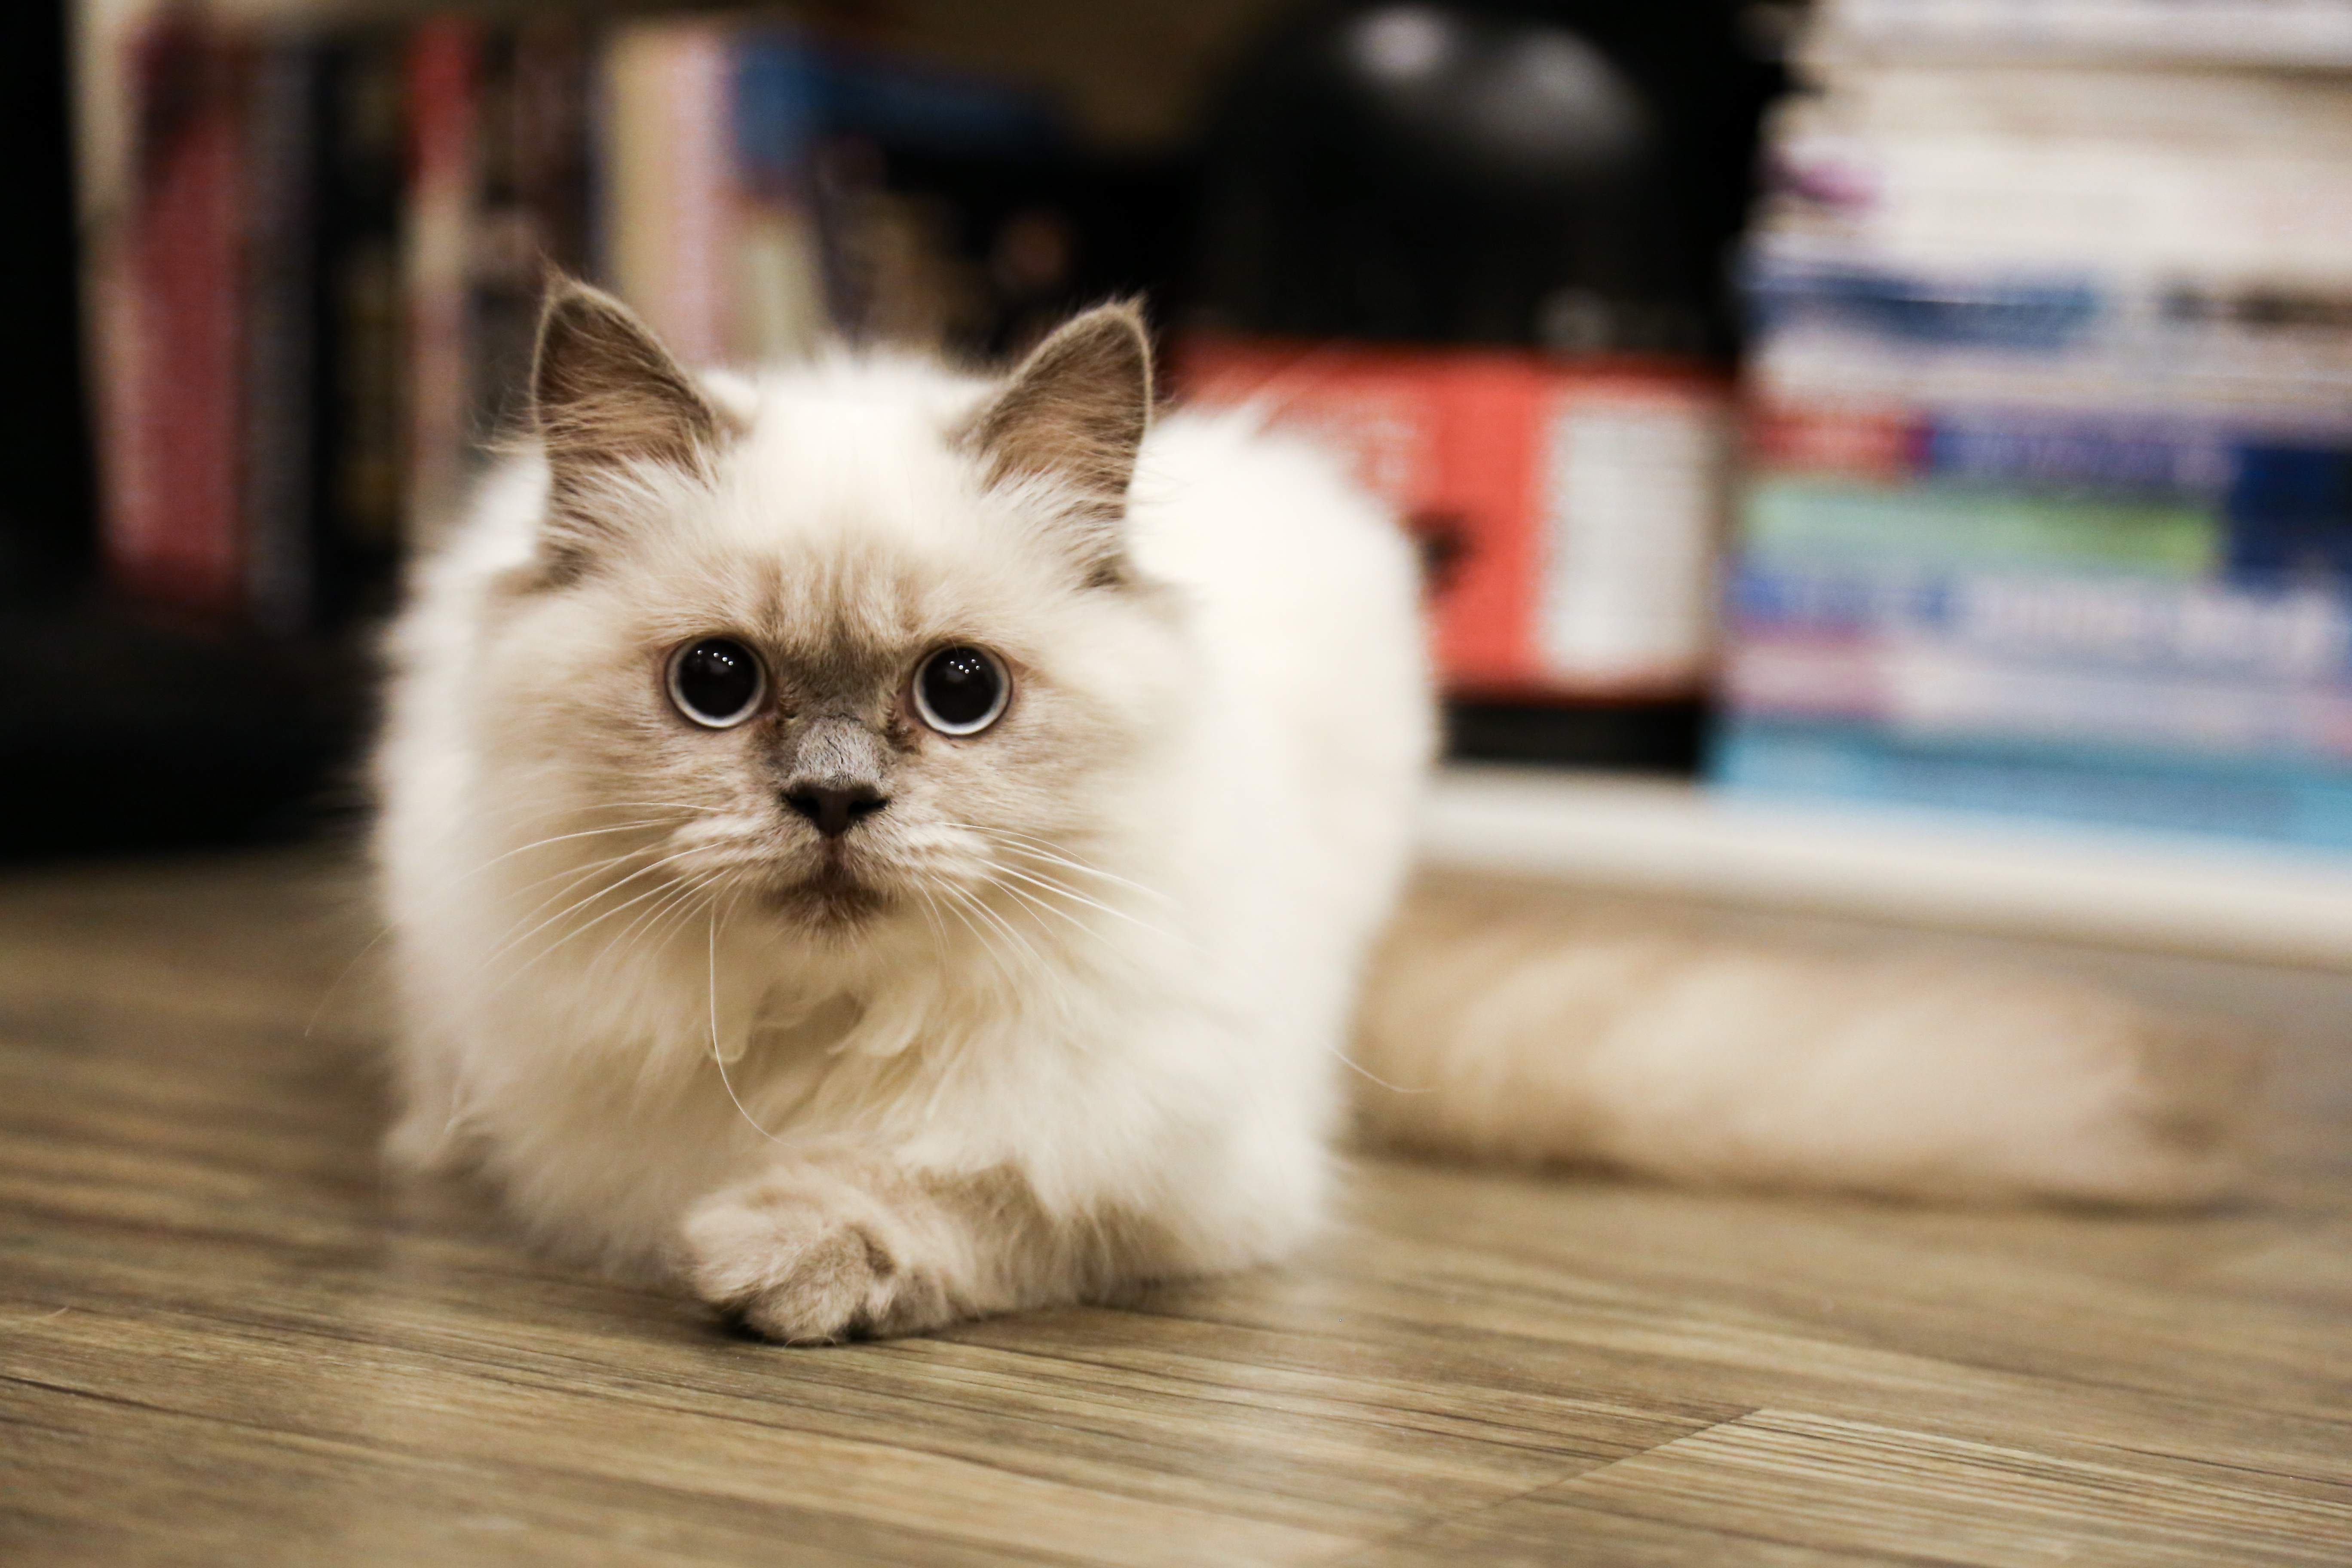
pet, kitten, cat, mammal, whiskers, kitty, vertebrate, ragdoll, himalayan, persian, small to medium sized cats, cat like mammal, carnivoran, birman